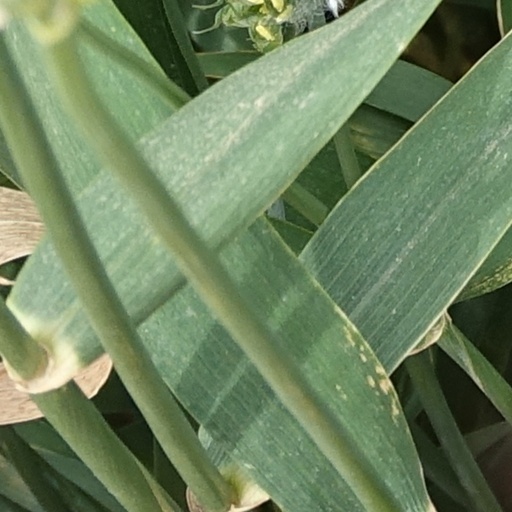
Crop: wheat